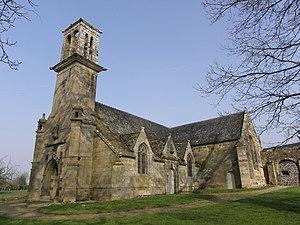
Façade occidentale et flanc sud de la chapelle Saint-Sébastien en Saint-Ségal (29). This building is indexed in the Base Mérimée, a database of architectural heritage maintained by the French Ministry of Culture,